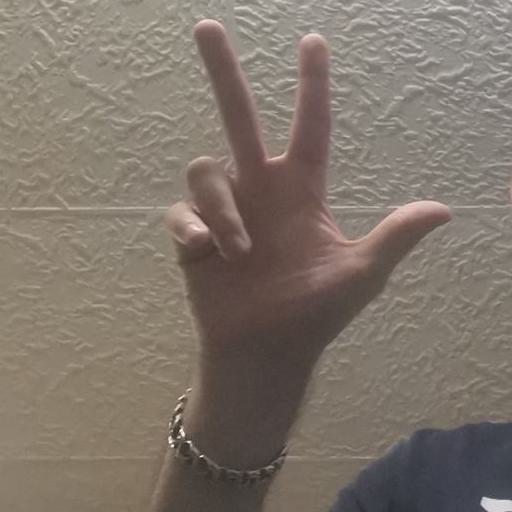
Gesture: three2